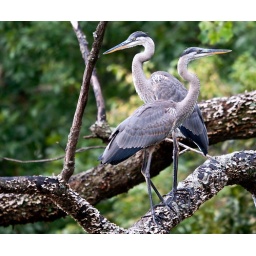
A pair of blue herons, mirroring position, in a tree at Lake Biggins recently.